Answer in natural language. Is Doorway (highlighted by a red box) further away or in front of blue color bed (highlighted by a blue box)? Choose between the following options: in front or further away
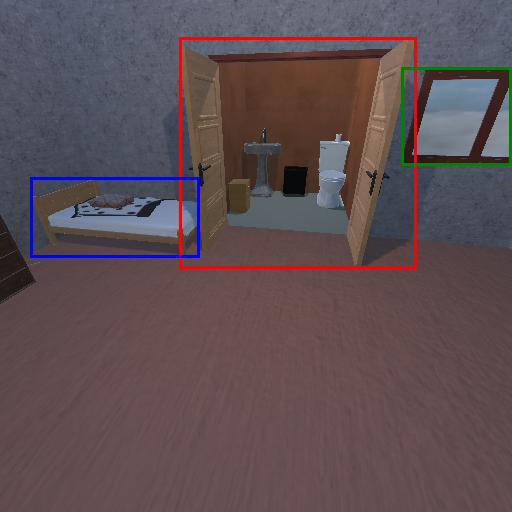
<answer>in front</answer>